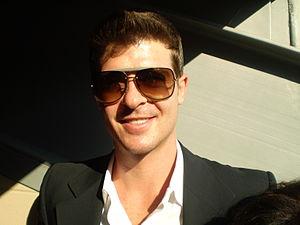
Robin Thicke /ˈɹɑbɪn ˈθɪk/, de son nom complet Robin Alan Thicke, est un chanteur, compositeur et producteur américano-canadien né le 10 mars 1977 à Los Angeles. En 2013, la chanson Blurred Lines qu'il publie avec Pharell Williams et T.I. est un important succès international.